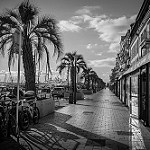
Scene: Outdoor